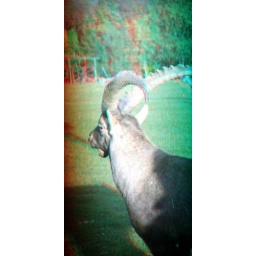
3D &amp;quot;stereo&amp;quot; pictures which require red-cyan glasses to view, with the red lens over the left eye and the cyan lens over the right